Lamar Odom

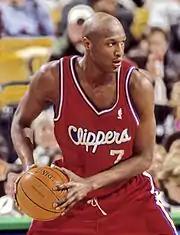
Odom with the Clippers

Odom declared his eligibility for the 1999 NBA draft after his freshman year at Rhode Island. He then tried to return to college, thinking he was not ready for the NBA; but having already signed with an agent, he was no longer eligible to withdraw from the draft. Odom was selected by the Los Angeles Clippers with the fourth overall pick. In his first season with the Clippers, Odom averaged 16.6 points, 7.8 rebounds, and 4.2 assists per game. He put up 30 points and tore down 12 rebounds in his NBA debut. He was named to the 2000 NBA All-Rookie First Team.